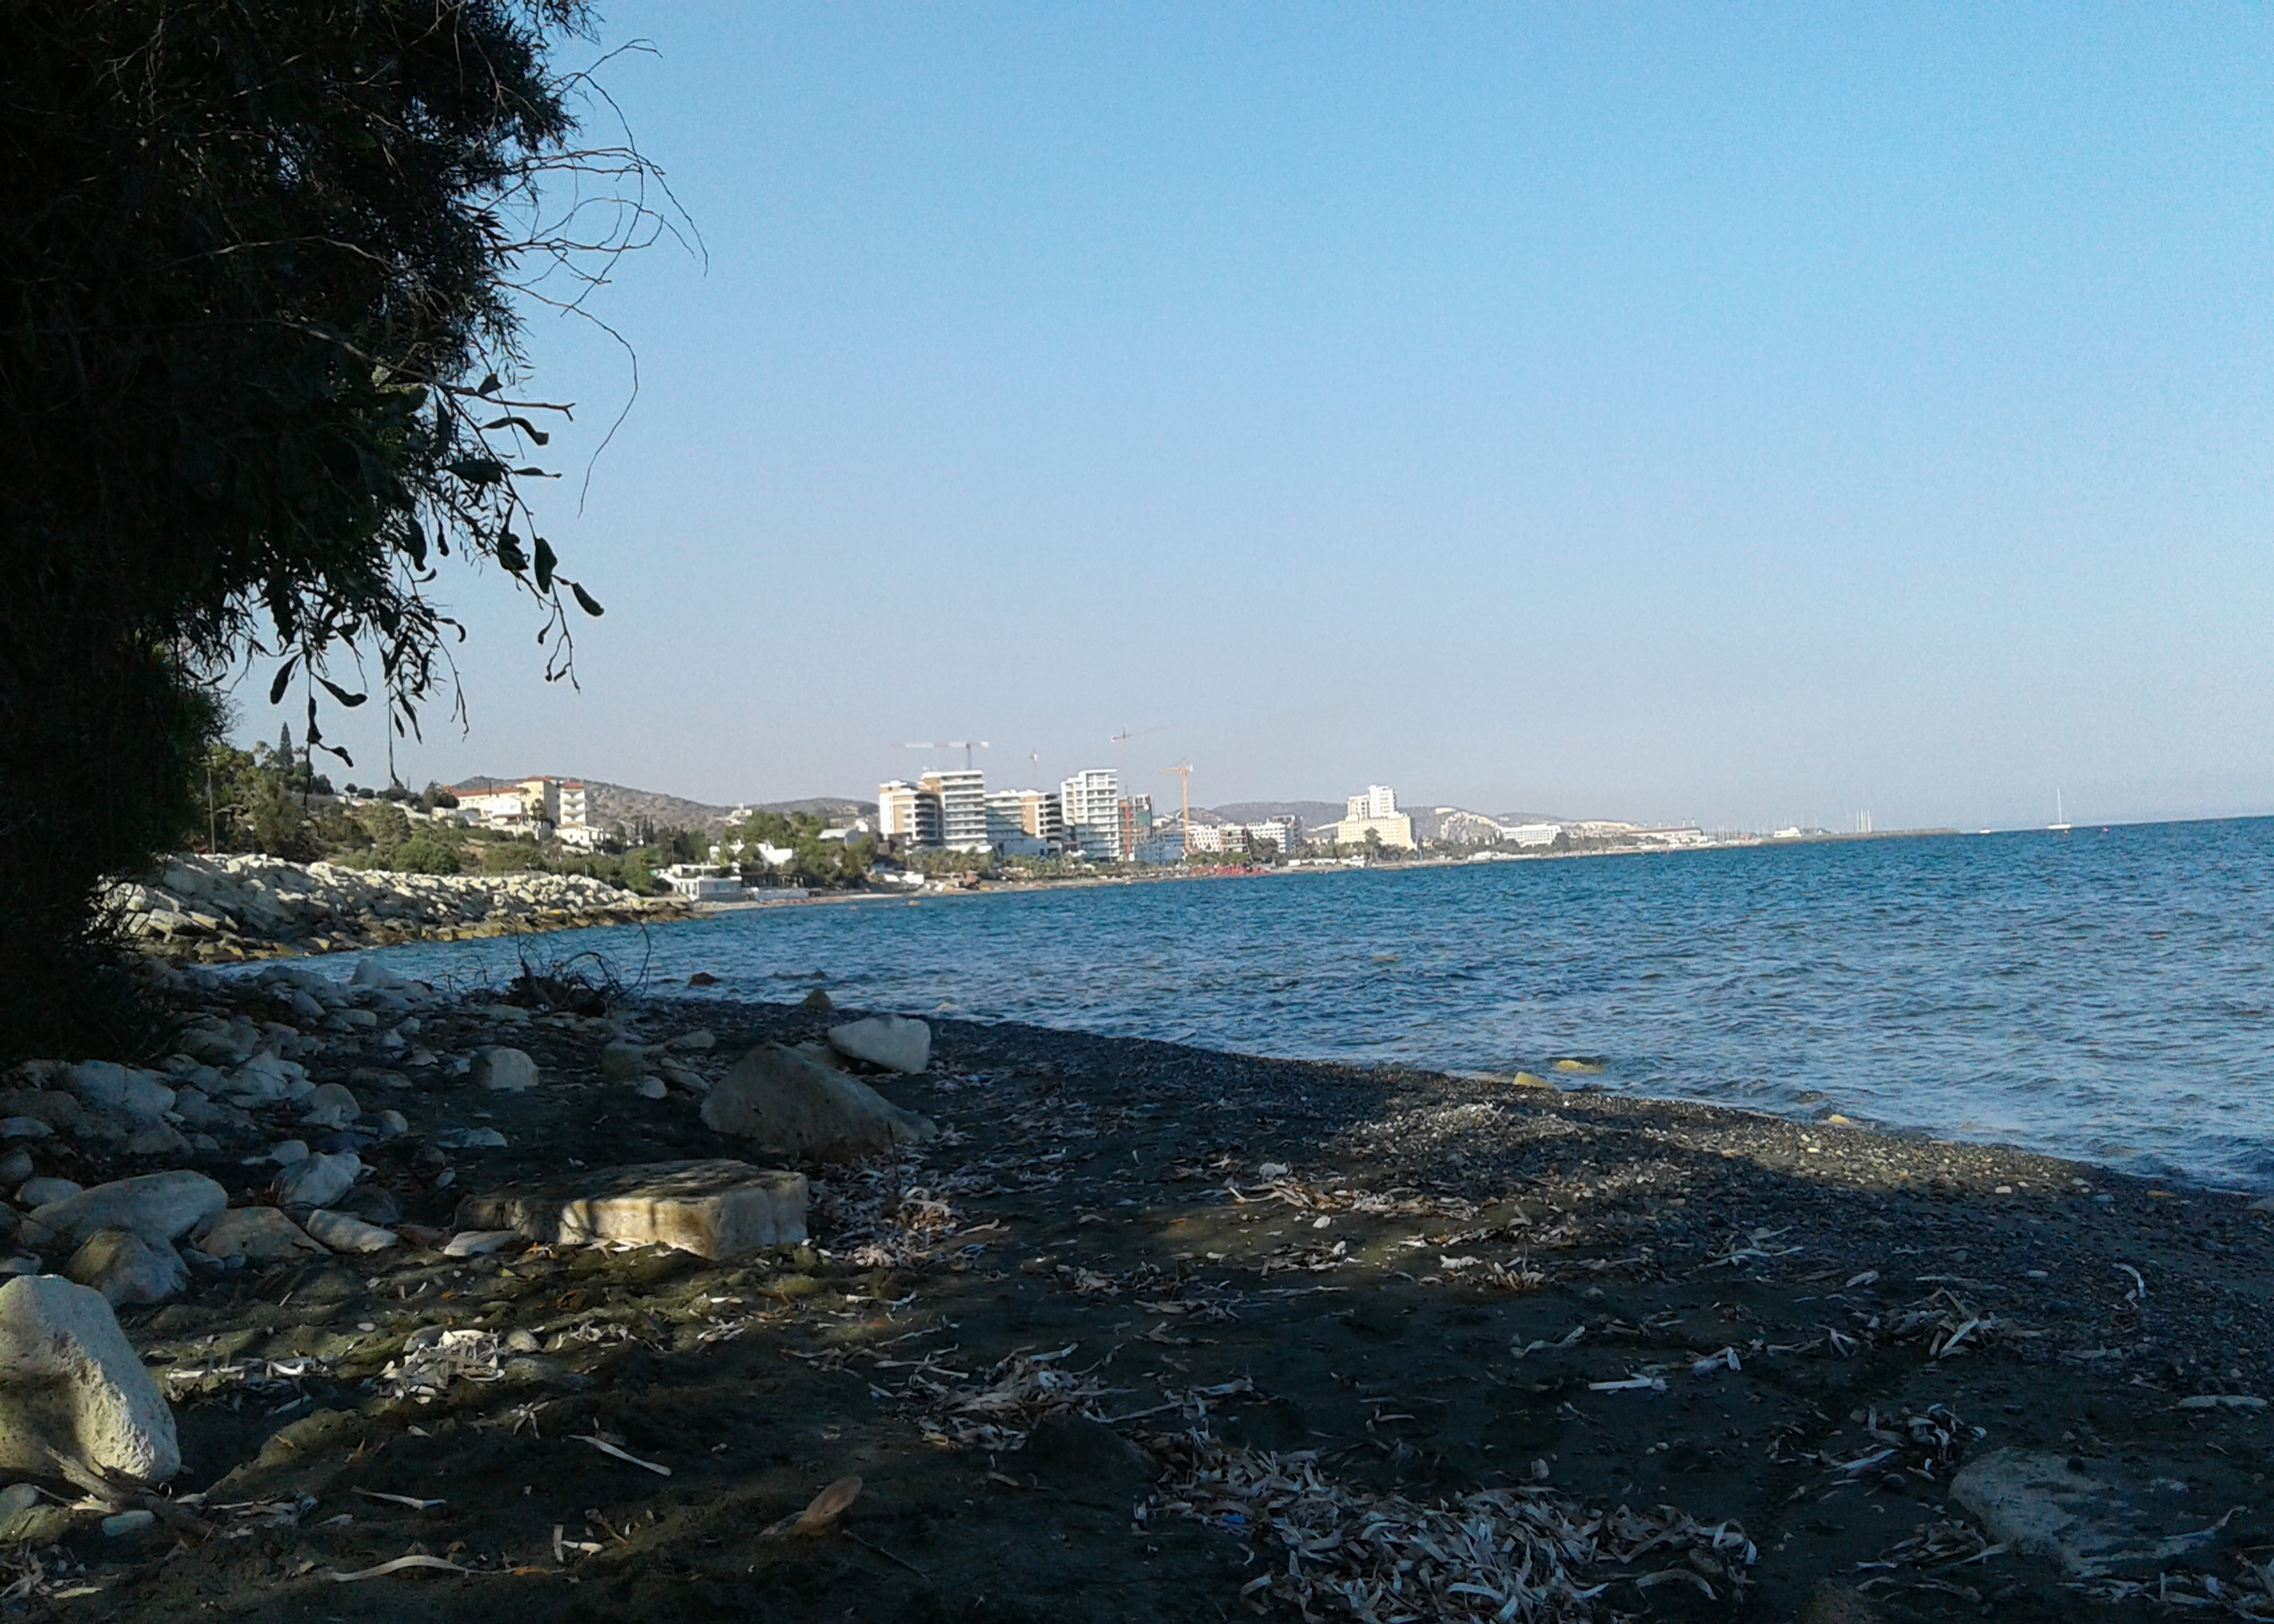
sky, sea, rocks, water, sand, blue, plant, tree, coastal and oceanic landforms, bank, lake, beach, horizon, landscape, shore, calm, wind wave, city, cloud, headland, wood, coast, winter, rock, sound, ocean, wave, skyscraper, bay, evening, cape, inlet, promontory, wind, tourism, vacation, tide